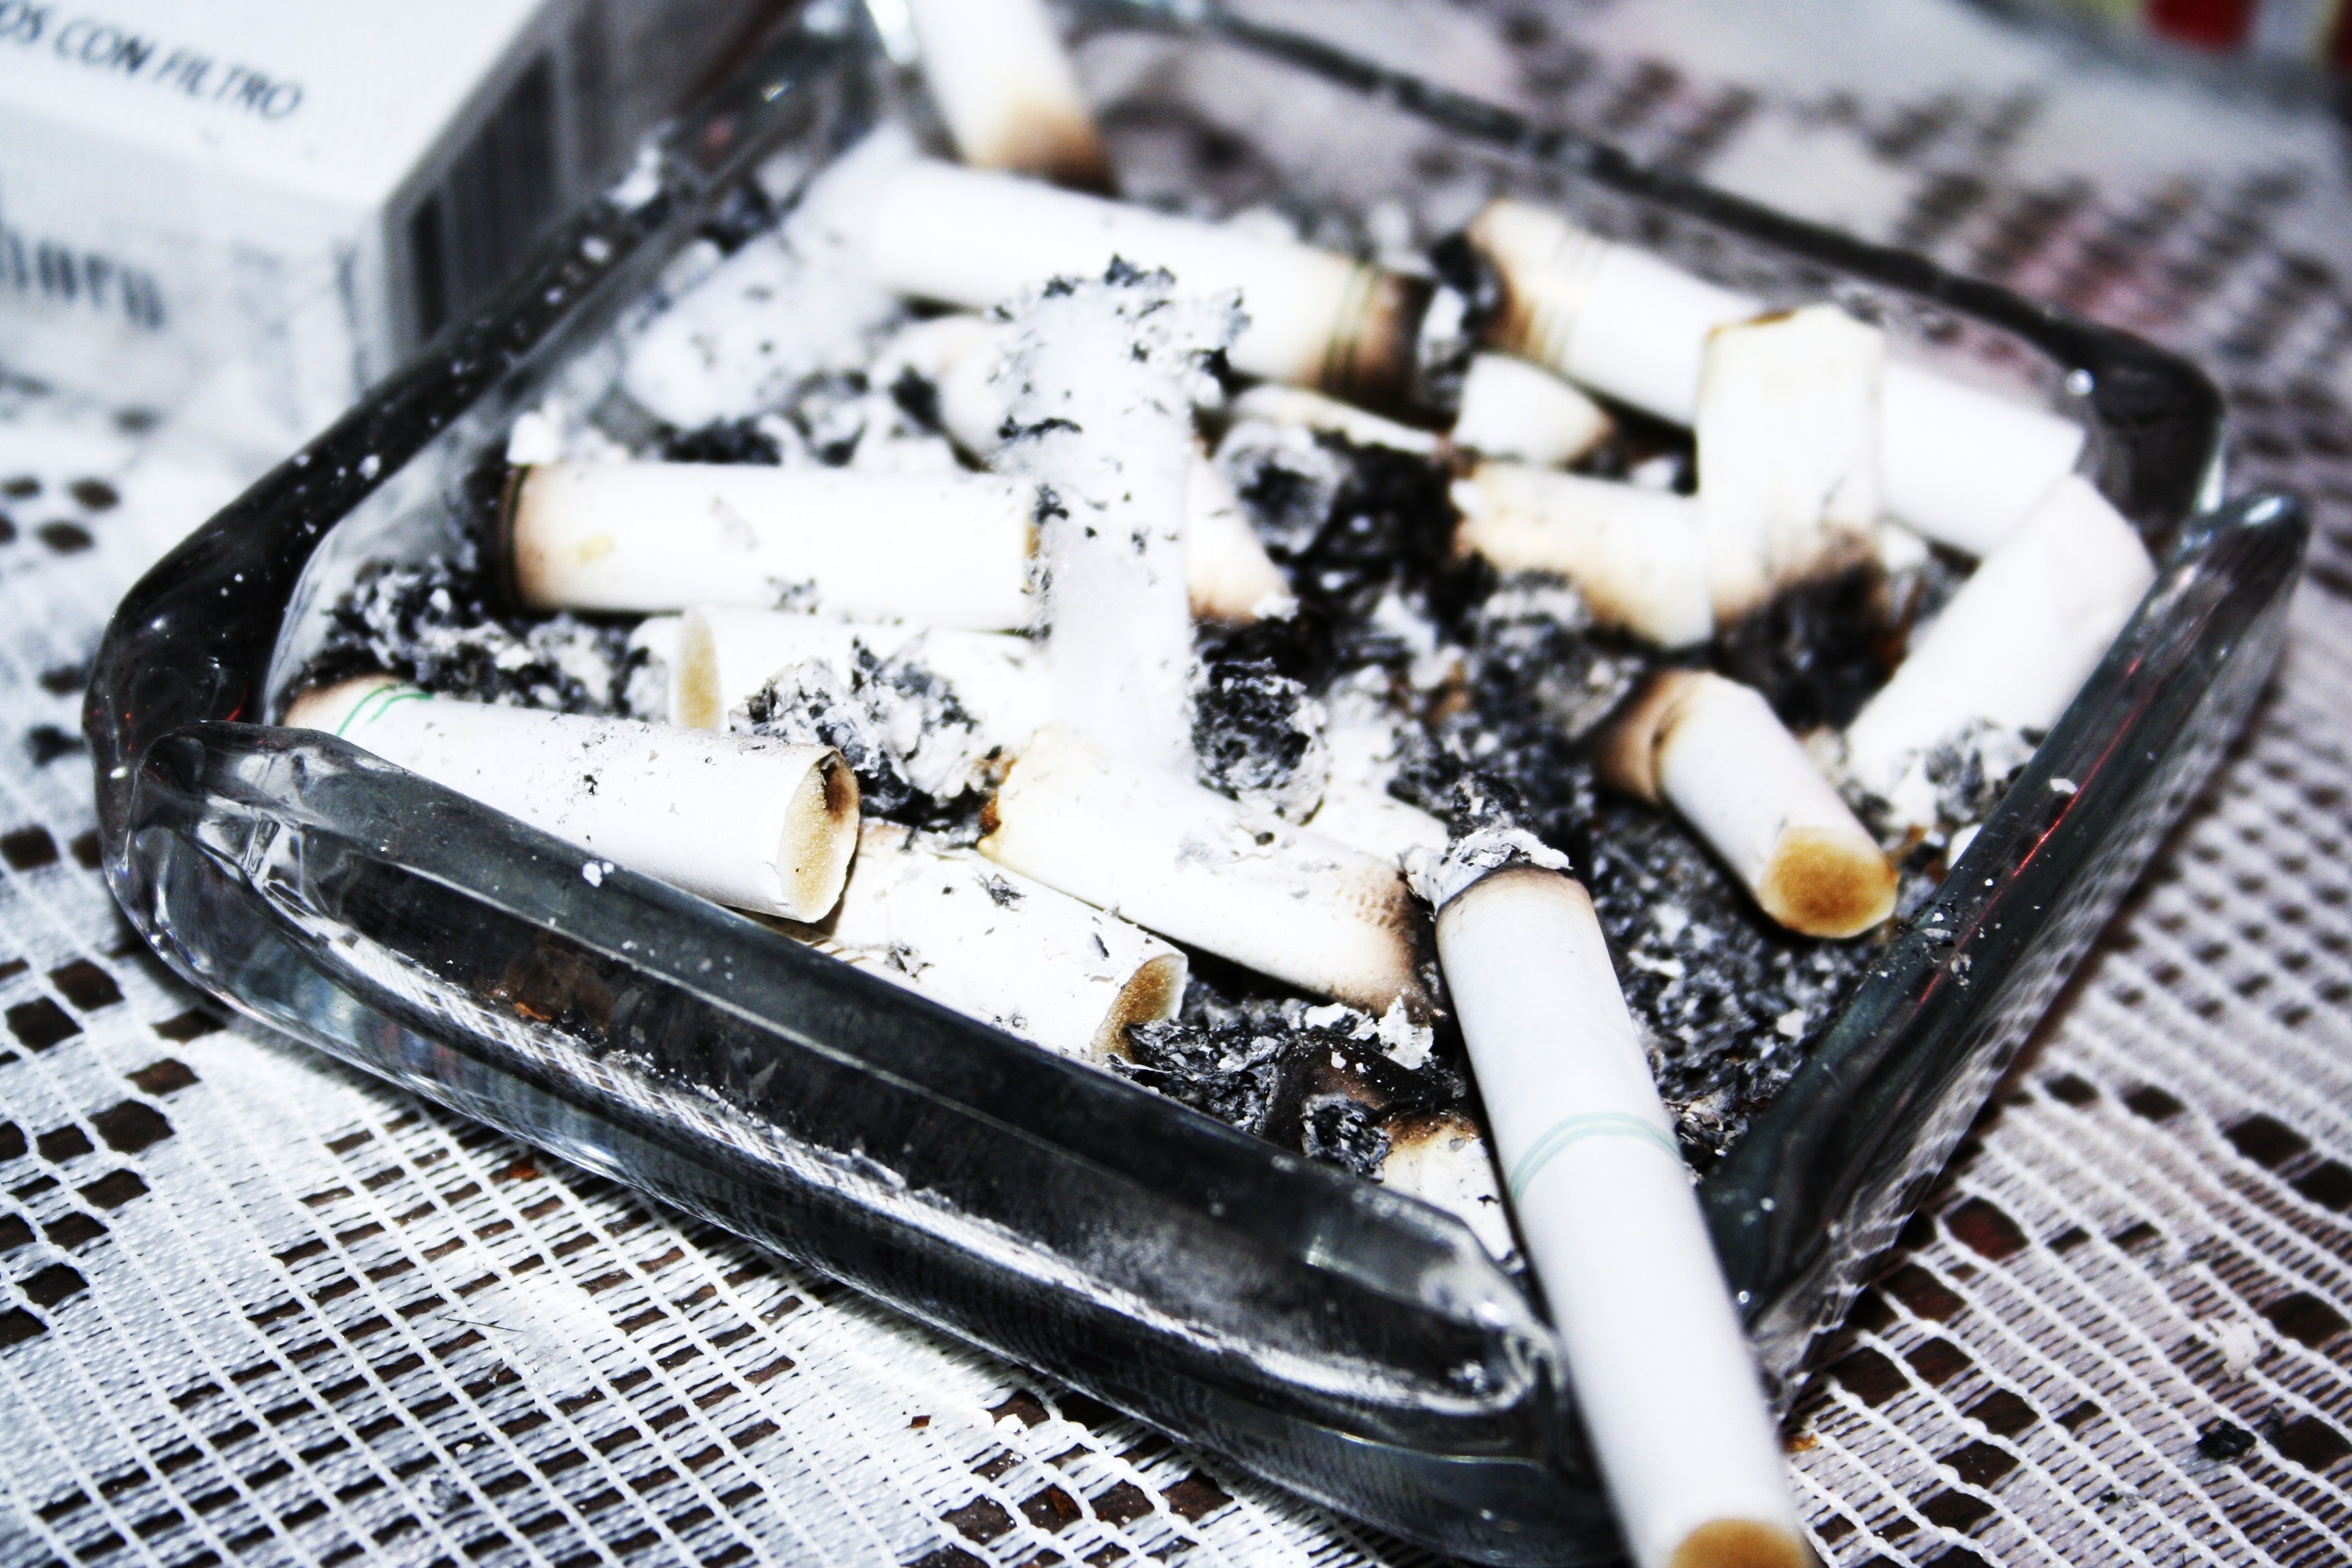
black and white, people, food, peaceful, peace, dessert, cigar, depth, addiction, harmony, soledad, reverie